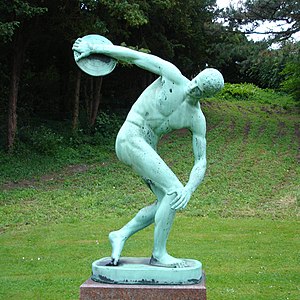
Discobolus
Discobolus i Botanisk Have i København
Discobolus af Myron er en berømt romersk statue i marmor. Statuen er en kopi af en græsk original, som var lavet i bronze. Originalen er forsvundet.